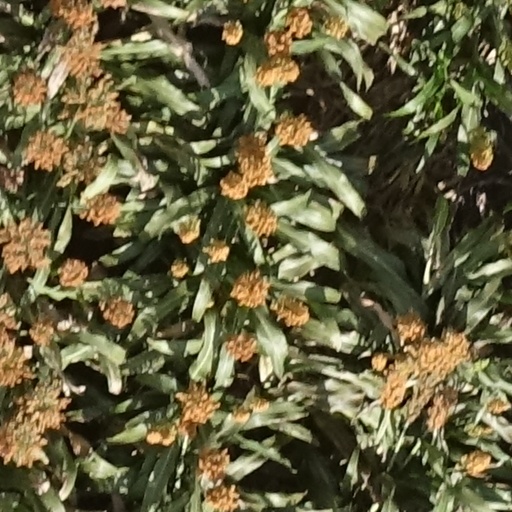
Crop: sorghum